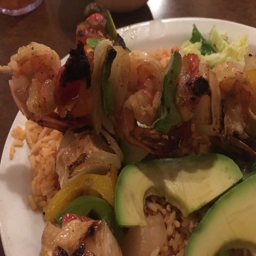
tv genre is a culinary landmark .